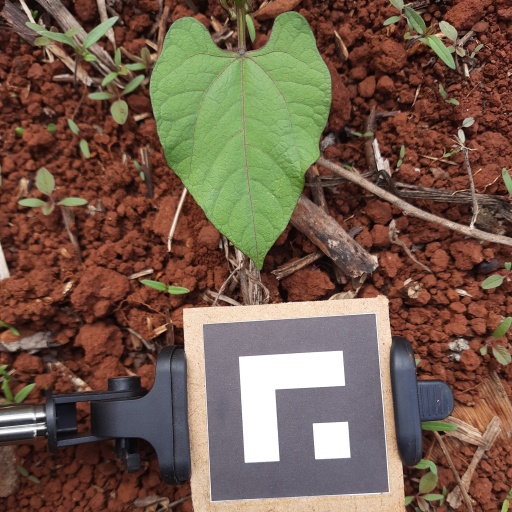
Observations: wavy surface, no eating holes, under cloudy sky